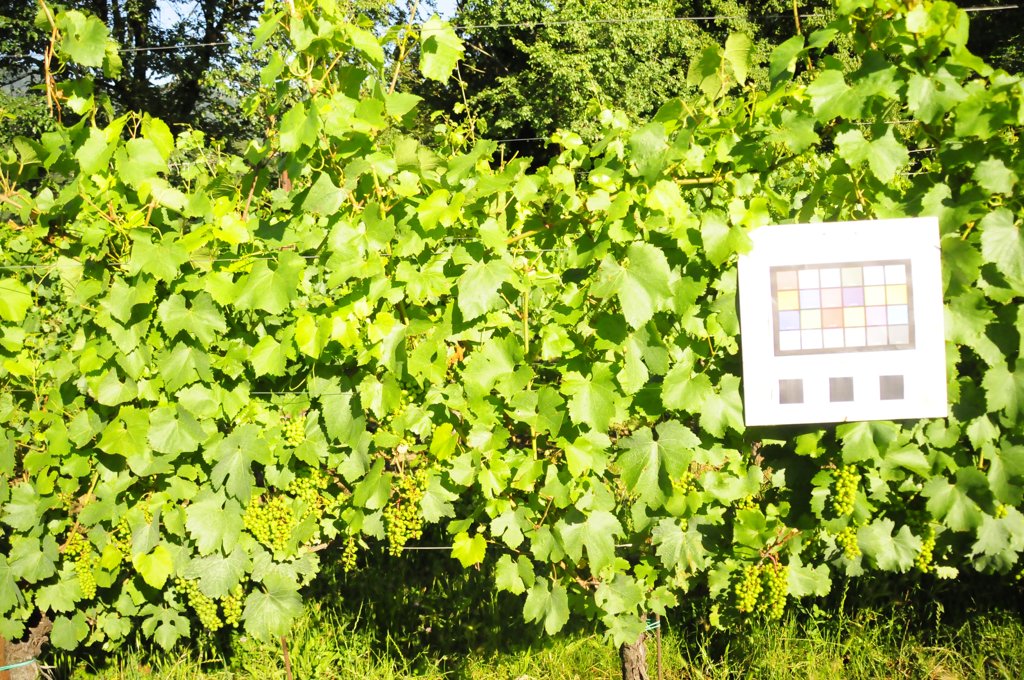
Berries visible: 584
Grape clusters: 13